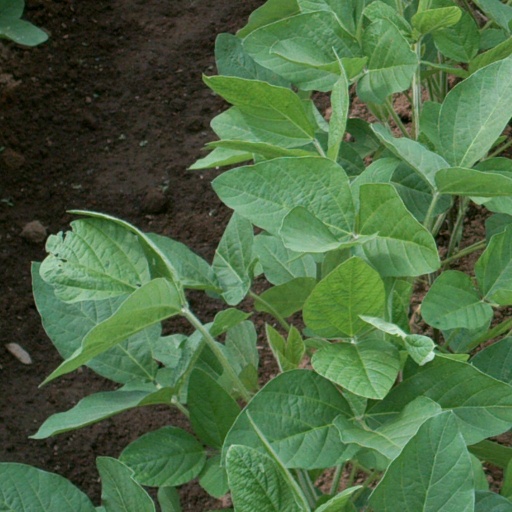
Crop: soybean